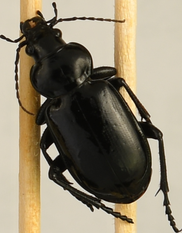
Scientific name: Calosoma affine
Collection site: Konza Prairie Agroecosystem NEON (KONA), plot KONA_007